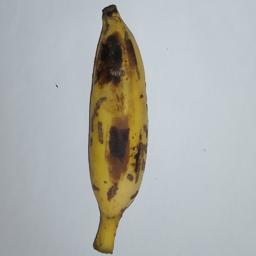
Banana variety: Champa Kola